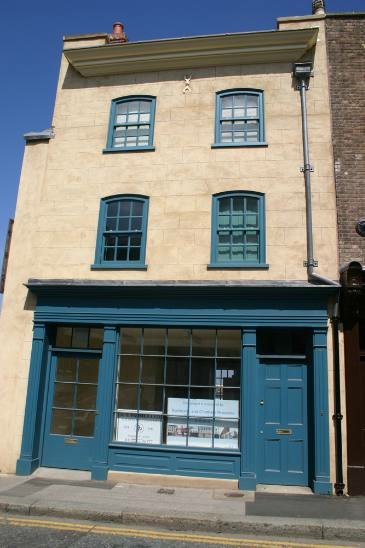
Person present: No